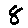
Label: 8